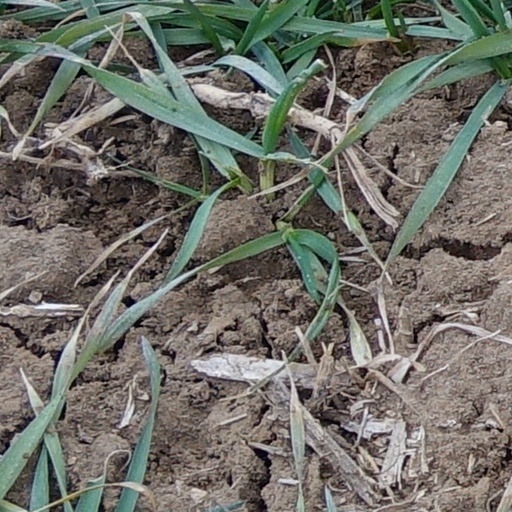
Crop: wheat